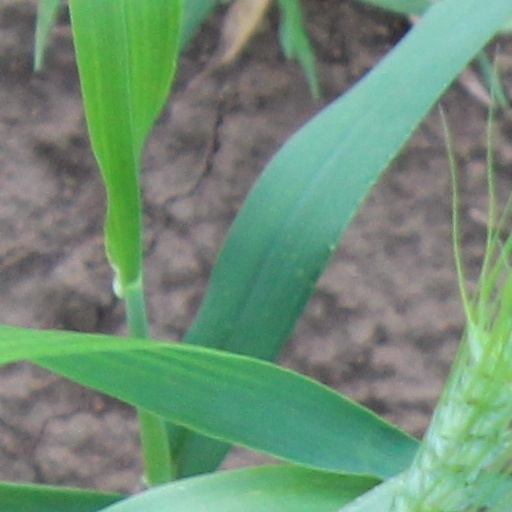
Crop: wheat